Physetica cucullina

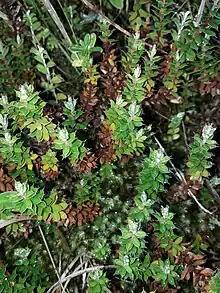
"Leucopogon fraseri", species upon which "P. cucullina" were reared

The life history of this species is poorly documented. As at 2017, there is no description of the larvae and there is only one known record in the New Zealand Arthropod Collection of the larvae of this species having been reared. This record indicates the larvae were reared on "Leucopogon fraseri".